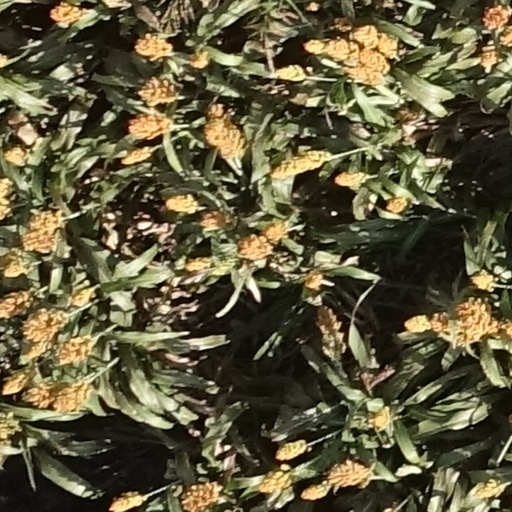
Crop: sorghum